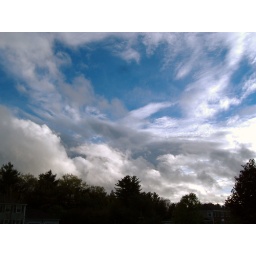
Weird cloud in the middle of a bunch of white clouds.